Bayreuth Festspielhaus

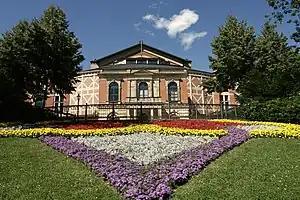
The Festspielhaus, home of the , in 2006

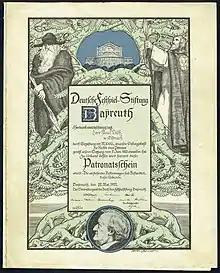
Patronage certificate for funding the Bayreuth festival, issued 22nd May 1922

The Bayreuth Festspielhaus or Bayreuth Festival Theatre is an opera house north of Bayreuth, Germany, built by the 19th-century German composer Richard Wagner and dedicated solely to the performance of his stage works. It is the venue for the annual Bayreuth Festival, for which it was specifically conceived and built. Its official name is . It is the home of the Bayreuth Festival Orchestra.